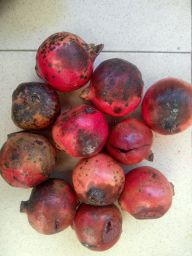
Fruit: Pomegranate
Quality: Bad